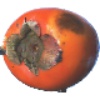
Label: Kaki 1